Timeline of Cardiff history

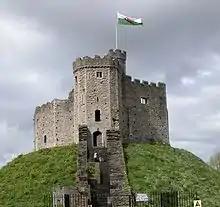
The Norman keep, Cardiff Castle

1081: William the Conqueror led an army through southern Wales and may have erected defences at Cardiff on the site of the old Roman fort.